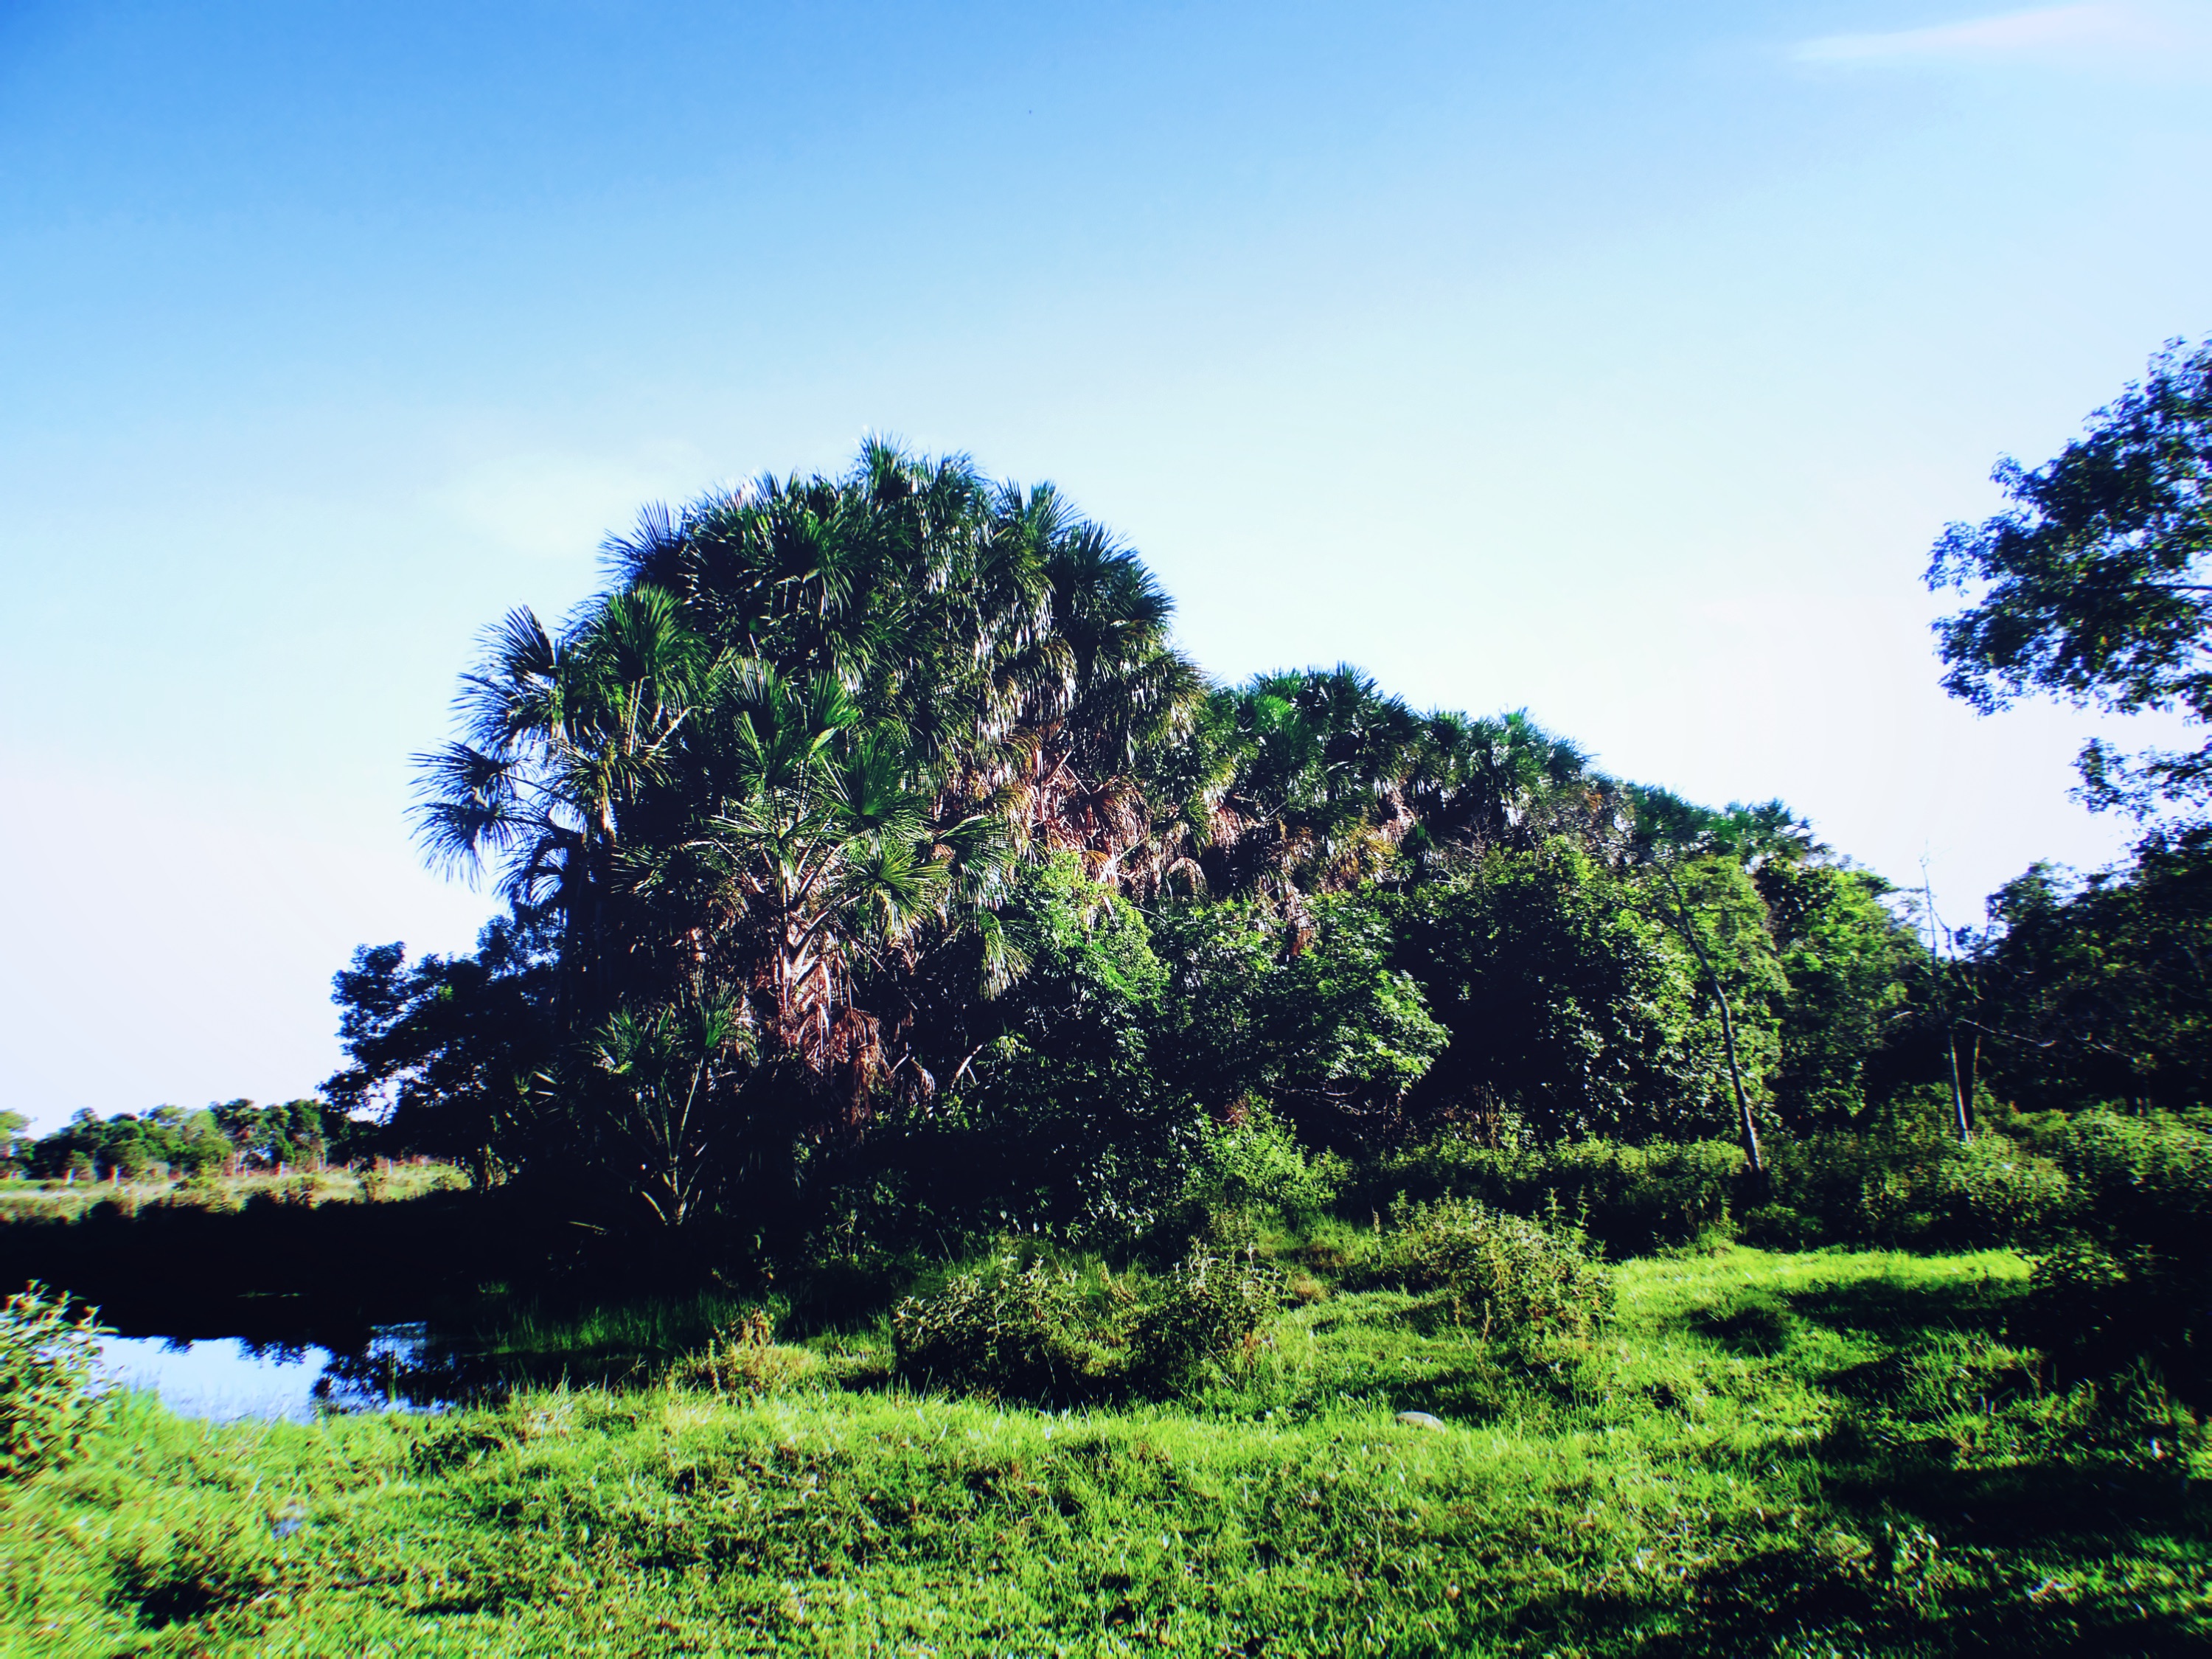
landscape, tree, nature, forest, grass, plant, sky, leaf, hill, flower, green, botany, garden, flora, vegetation, shrub, plantation, woodland, habitat, ecosystem, rural area, biome, natural environment, woody plant, arecales